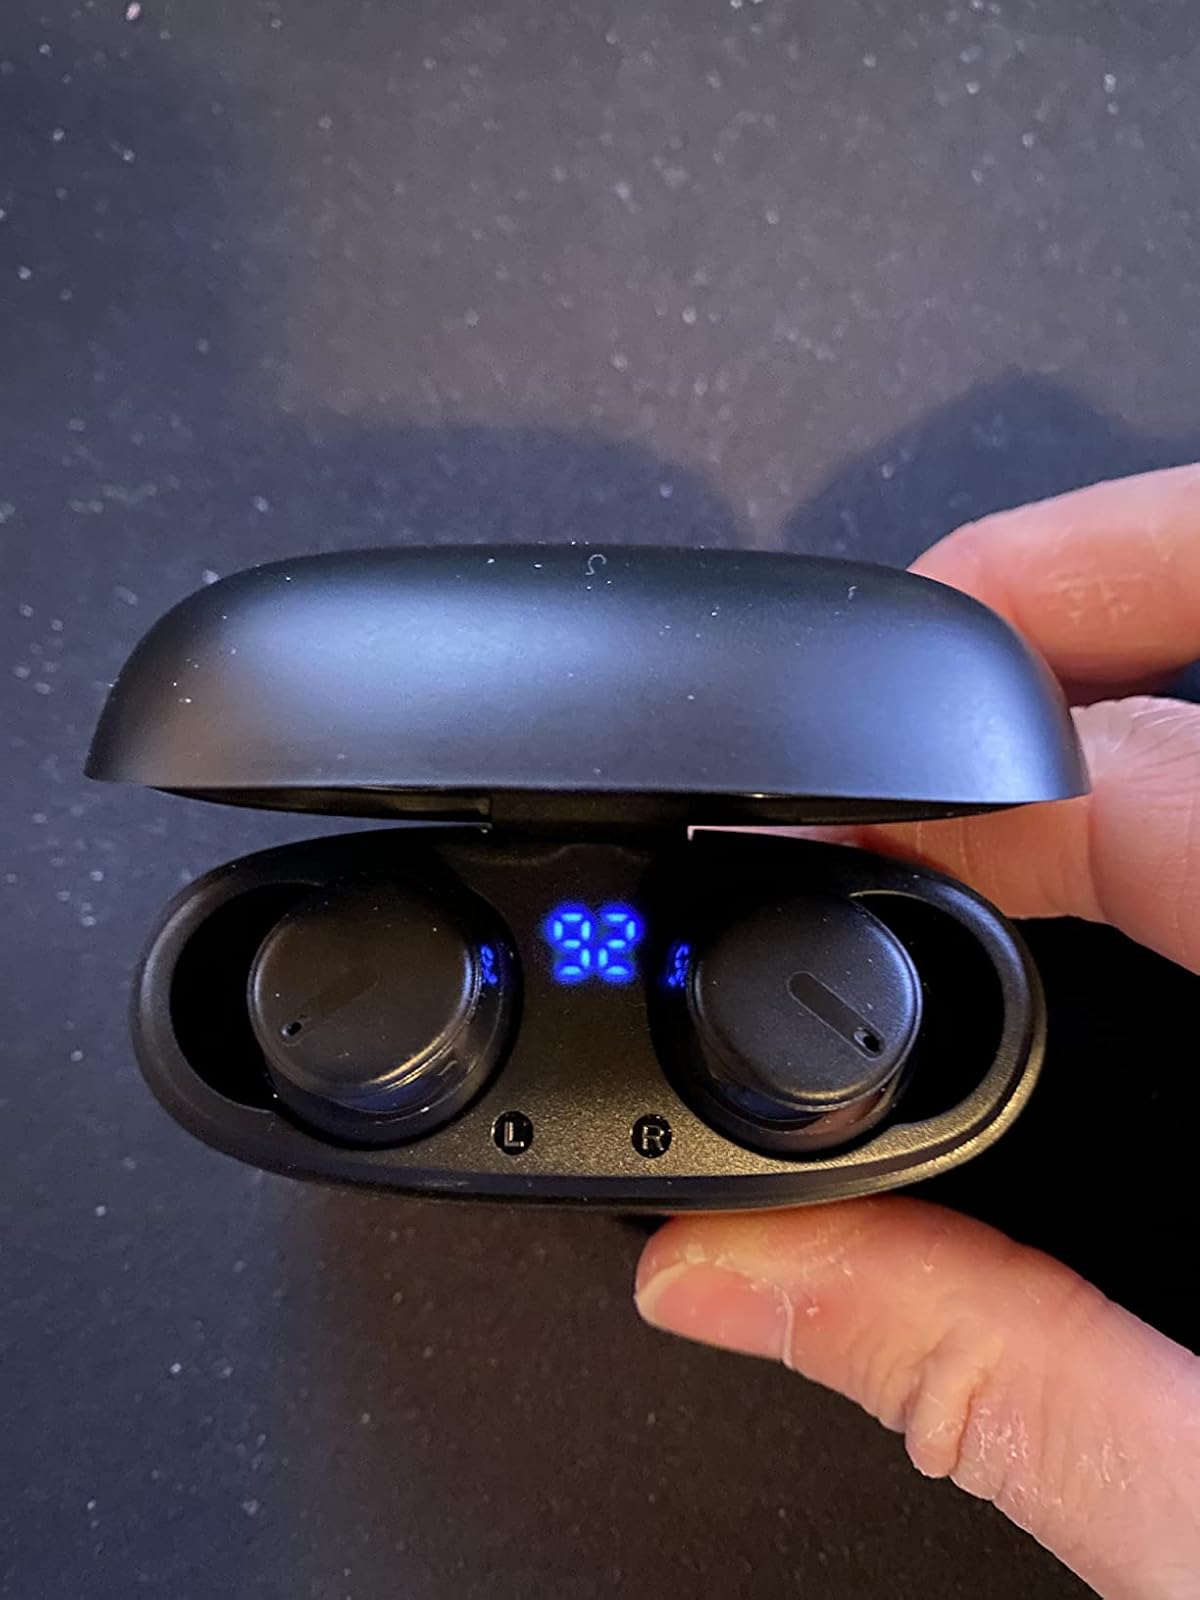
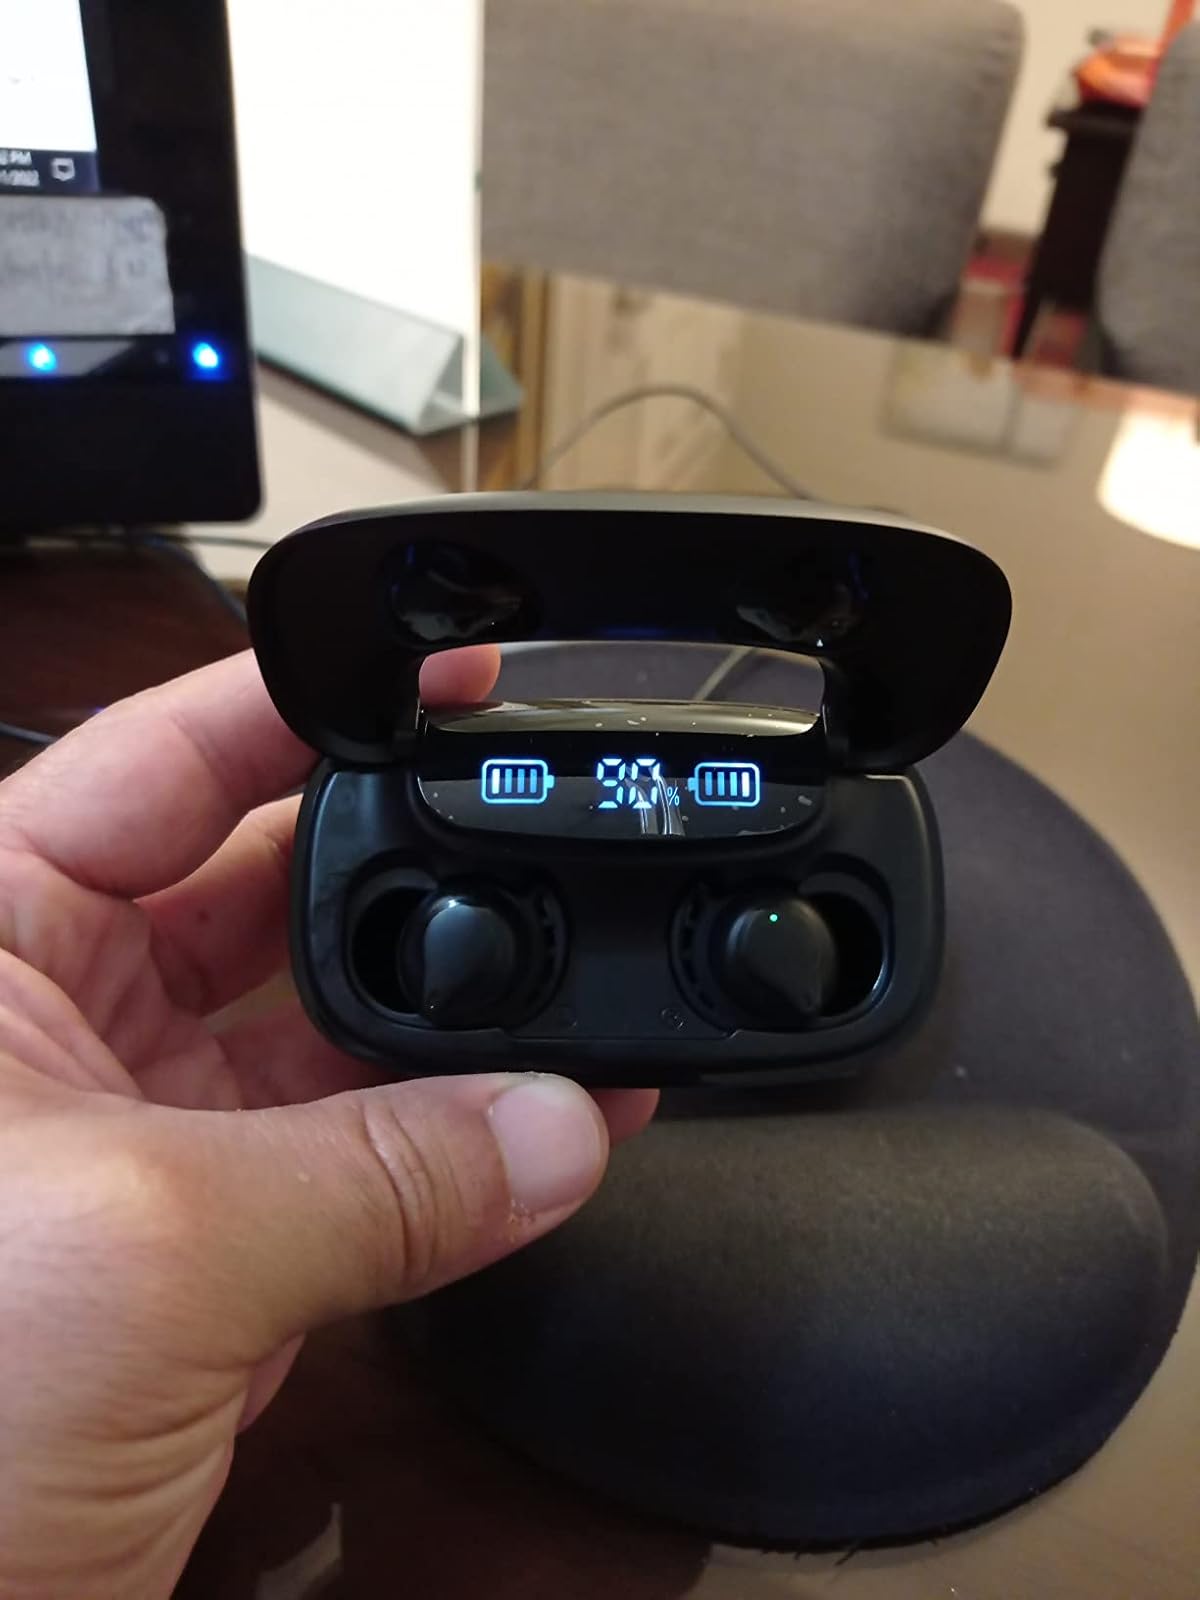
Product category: earbuds
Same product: no